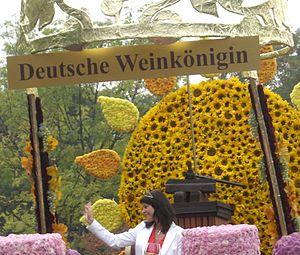
Neustadt an der Weinstraße, littéralement « Villeneuve sur la route du vin », appelée de 1414 à 1950 Neustadt an der Haardt, est un chef-lieu d'arrondissement situé dans le Land de Rhénanie-Palatinat.